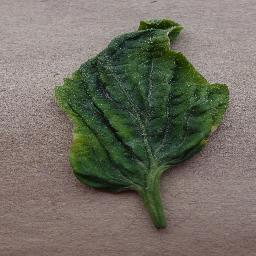
Label: Tomato___Tomato_Yellow_Leaf_Curl_Virus